United Nations Security Council Resolution 1187

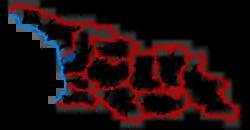
Zugdidi District in Georgia

United Nations Security Council resolution 1187, adopted unanimously on 30 July 1998, after reaffirming all resolutions on Georgia, particularly Resolution 1150 (1998), the Council extended the mandate of the United Nations Observer Mission in Georgia (UNOMIG) until 31 January 1999, and discussed recent hostilities in the country.